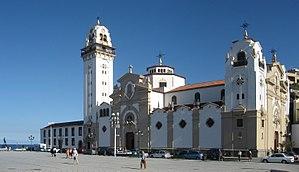
Notre-Dame de Candelaria ou Vierge de Candelaria est le nom donné à la Vierge Marie lors de son apparition à deux indigènes Guanches du Tenerife en 1390. Elle est la patronne des îles Canaries.
Place de la Patronne des Canaries est une grande esplanade, située devant la Basilique de Notre-Dame de la Candelaria, au Candelaria, dont elle constitue en quelque sorte le parvis, présentant sa façade sur son côté nord, sur ce site sont de grands événements culturels et religieux.
La Basilique et le Royale Sanctuaire Marial de Notre-Dame de la Candelaria, également connue sous le nom Basilique de la Candelaria est une basilique, le premier sanctuaire marial des îles Canaries, situé dans la municipalité de Candelaria sur l'île de Tenerife.
Les îles Canaries sont un archipel de l'océan Atlantique situé au large des côtes du Sahara occidental et du Maroc. Les Canaries font partie de la Macaronésie, un ensemble géographique regroupant les territoires insulaires volcaniques des îles Canaries, de Madère, des Açores et du Cap-Vert situés à l'ouest et proches des côtes nord-africaines. L'archipel des îles Canaries est le plus grand et le plus peuplé de la Macaronésie.
Le diocèse de Tenerife ou diocèse de San Cristóbal de La Laguna est l'un des deux diocèses couvrant les Îles Canaries en Espagne. Ayant son siège à la cathédrale de Notre-Dame de los Remedios de San Cristóbal de La Laguna, c'est un diocèse suffragant de l'archidiocèse de Séville.